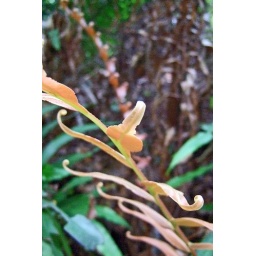
sea creature in the forest